Answer in natural language. How many Safes are visible in the scene? Choose between the following options: 4, 3, 2, 1 or 0
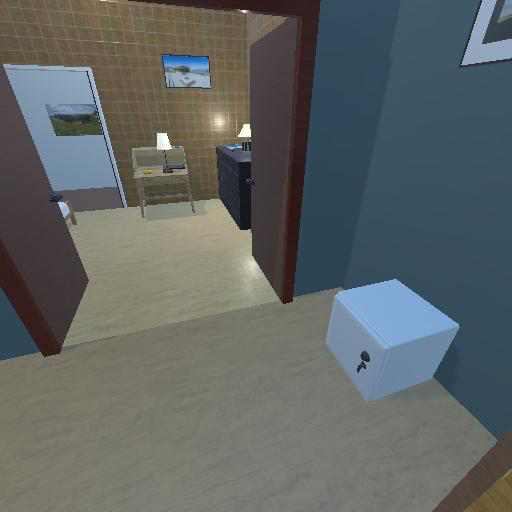
<answer>1</answer>